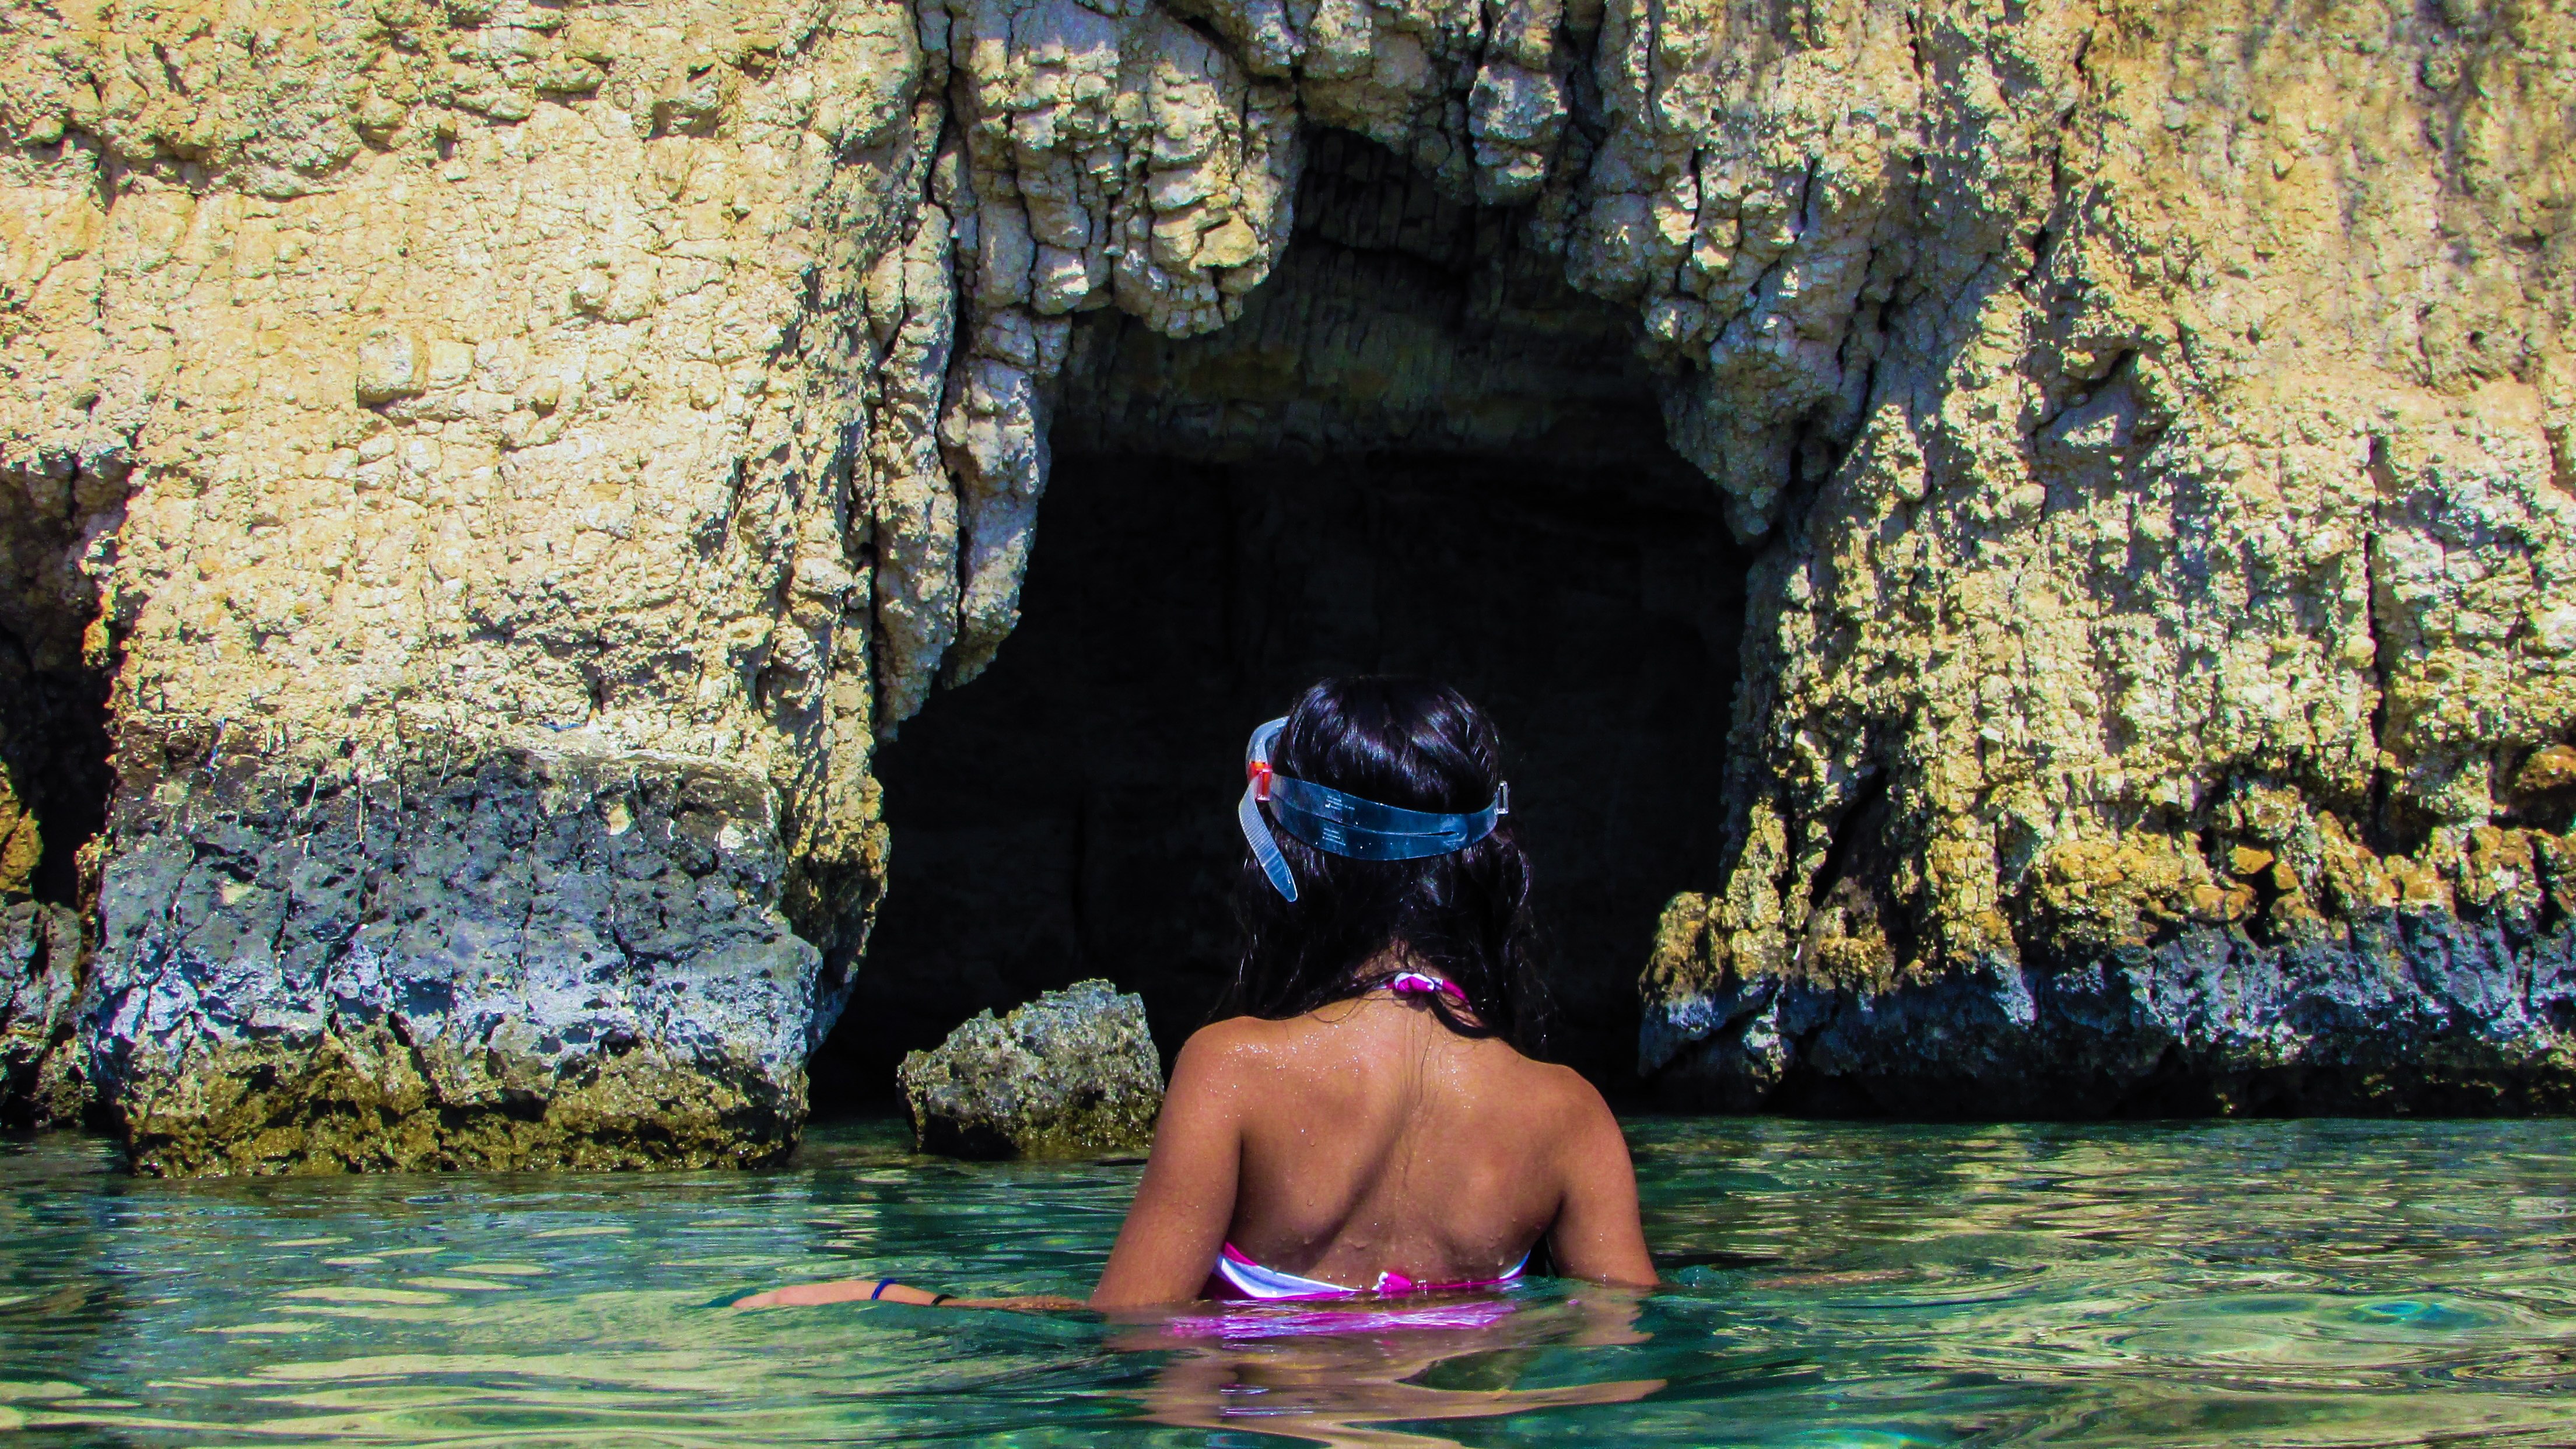
sea, girl, summer, formation, cave, women, summertime, landform, summer vacation, sea cave, geographical feature